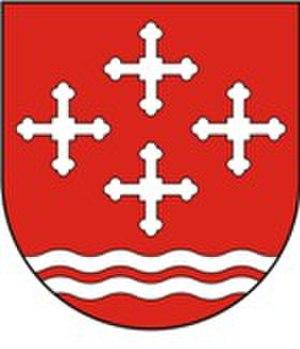
Kamieniec est un village de Pologne, situé dans la voïvodie de Grande-Pologne. Elle est le chef-lieu de la gmina de Kamieniec, dans le powiat de Grodzisk Wielkopolski.
Kamieniec est une gmina rurale du powiat de Grodzisk Wielkopolski, Grande-Pologne, dans le centre-ouest de la Pologne. Son siège est le village de Kamieniec, qui se situe environ 11 km au sud-est de Grodzisk Wielkopolski et 41 km au sud-ouest de la capitale régionale Poznań.